Marios Garoyian

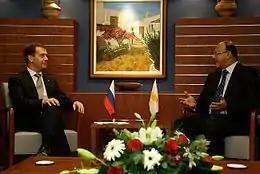

He has published a series of articles on the Cyprus problem and the European Union, as well as on various topics of wider public interest in the Cyprus and foreign press. As an international and a political analyst he appears regularly in Cypriot and Greek media.